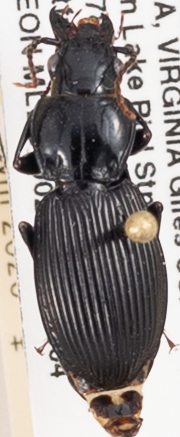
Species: Pterostichus coracinus
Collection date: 2019-06-04
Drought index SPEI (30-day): -1.13
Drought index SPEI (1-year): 2.09
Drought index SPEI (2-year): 2.09